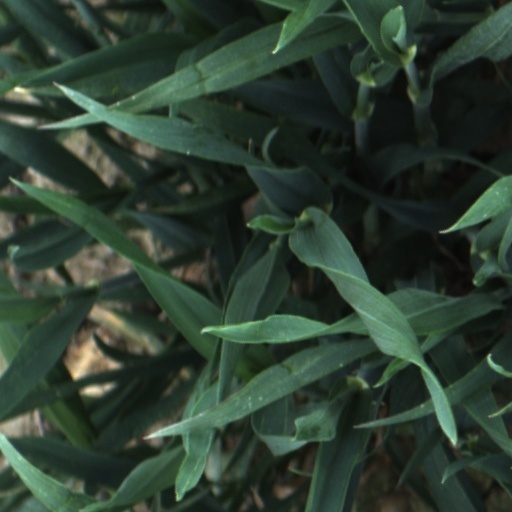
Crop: wheat